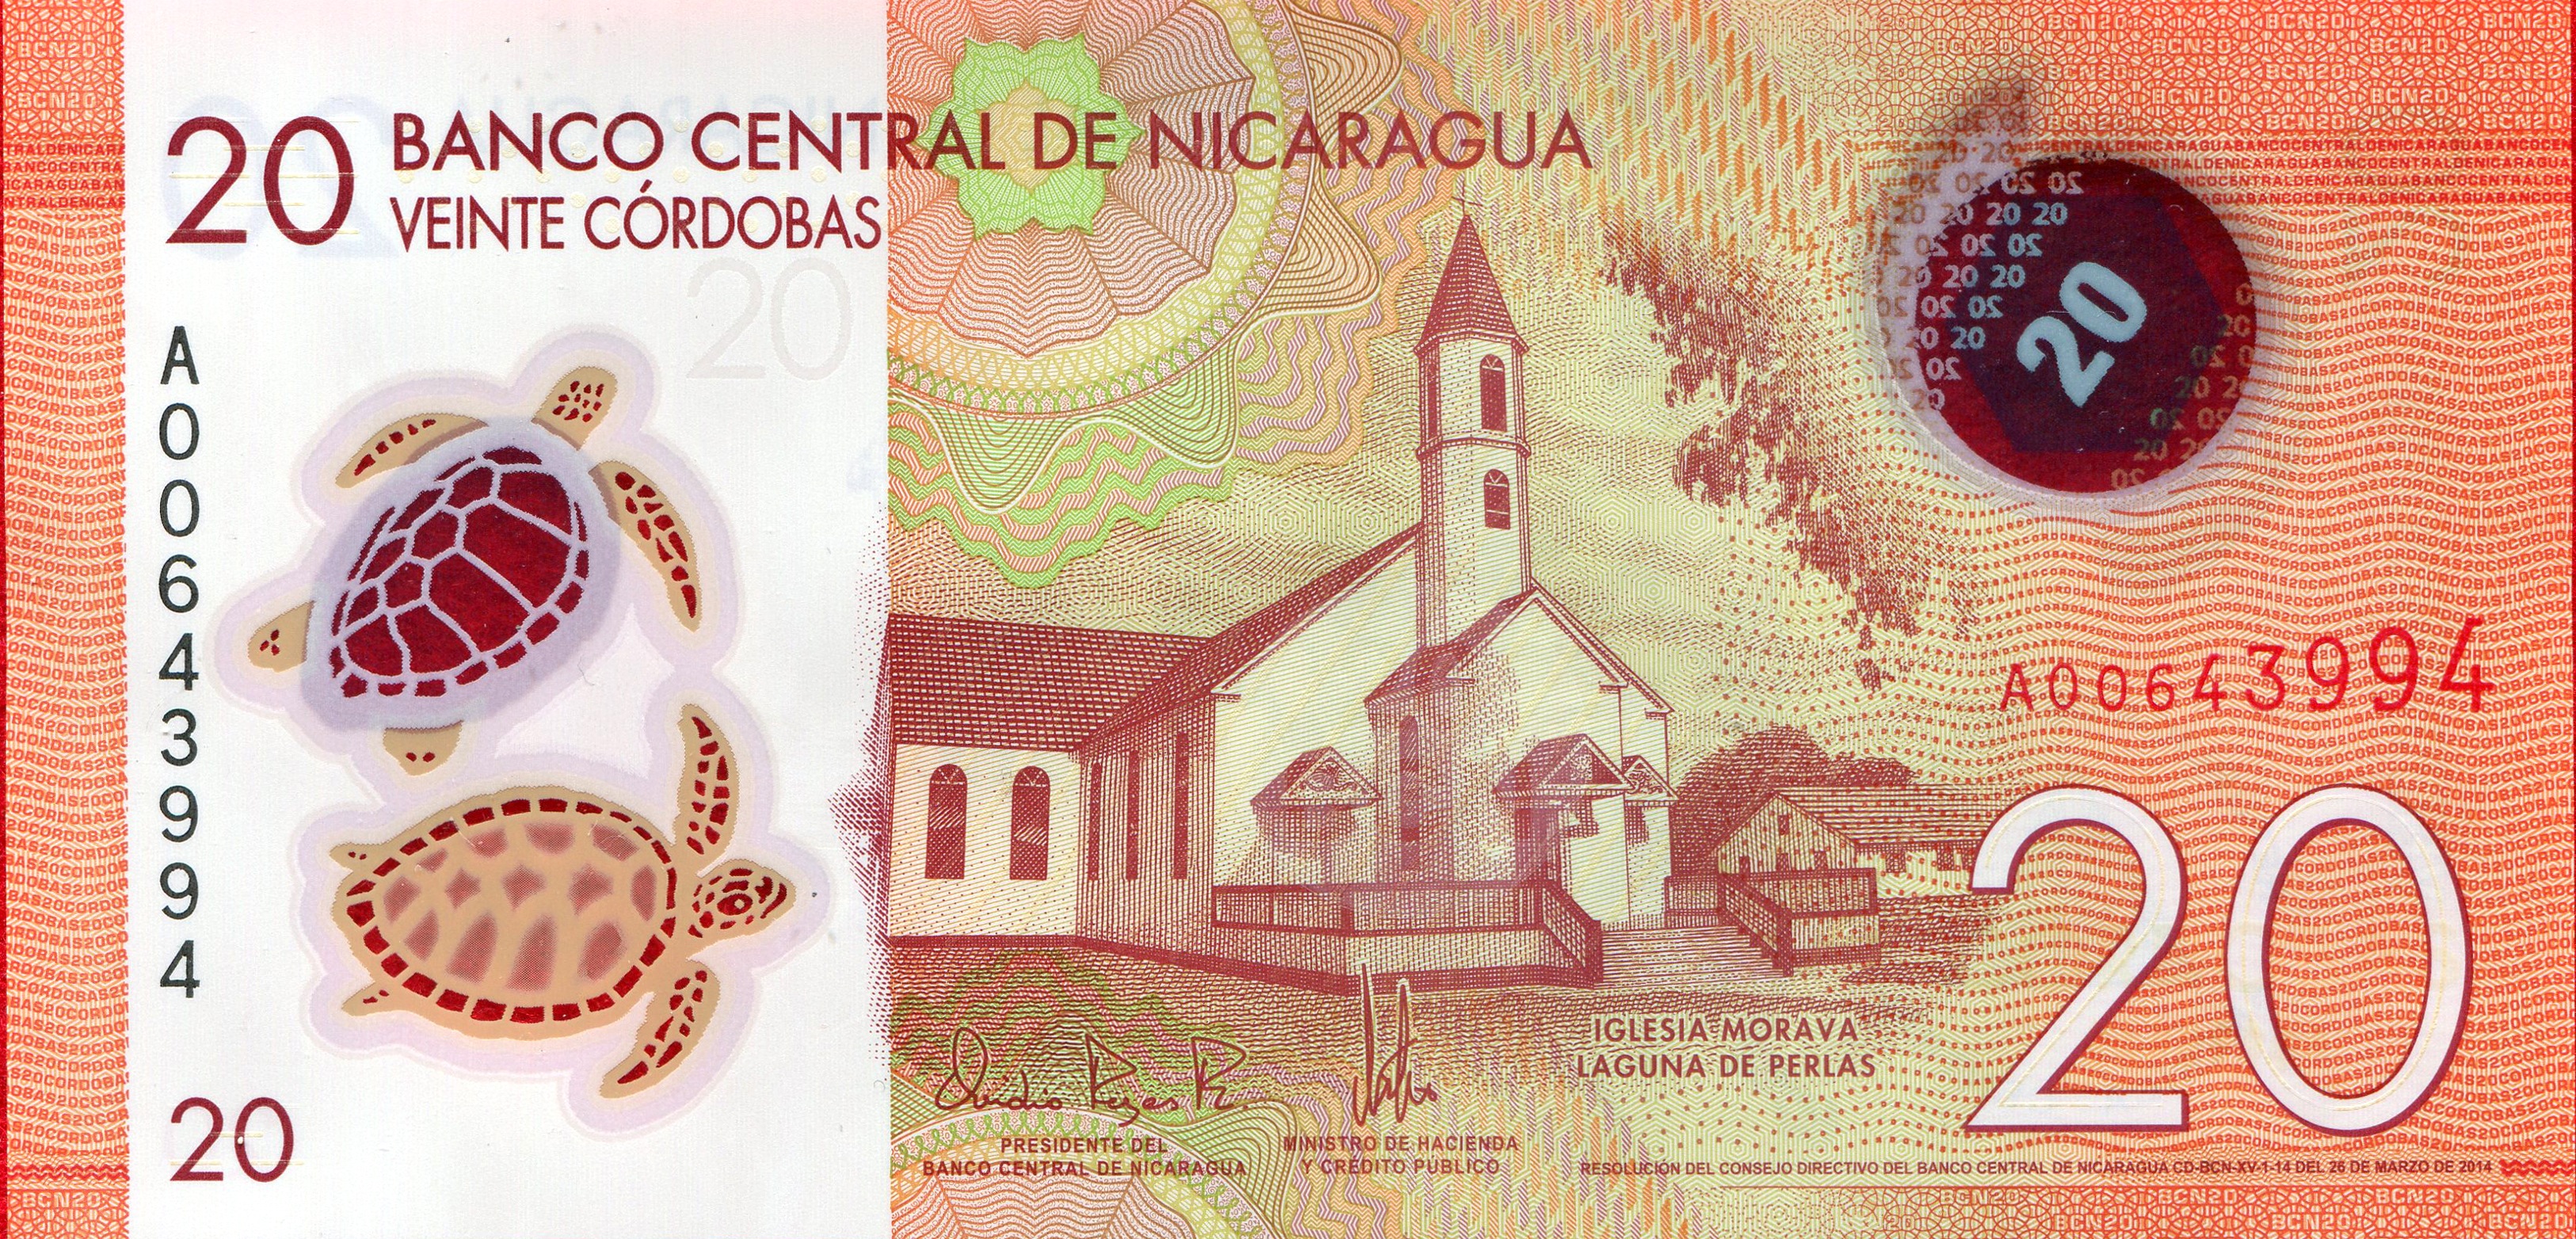
pattern, money, paper, brand, cash, illustration, design, text, currency, banknote, dollar bill, polymer money